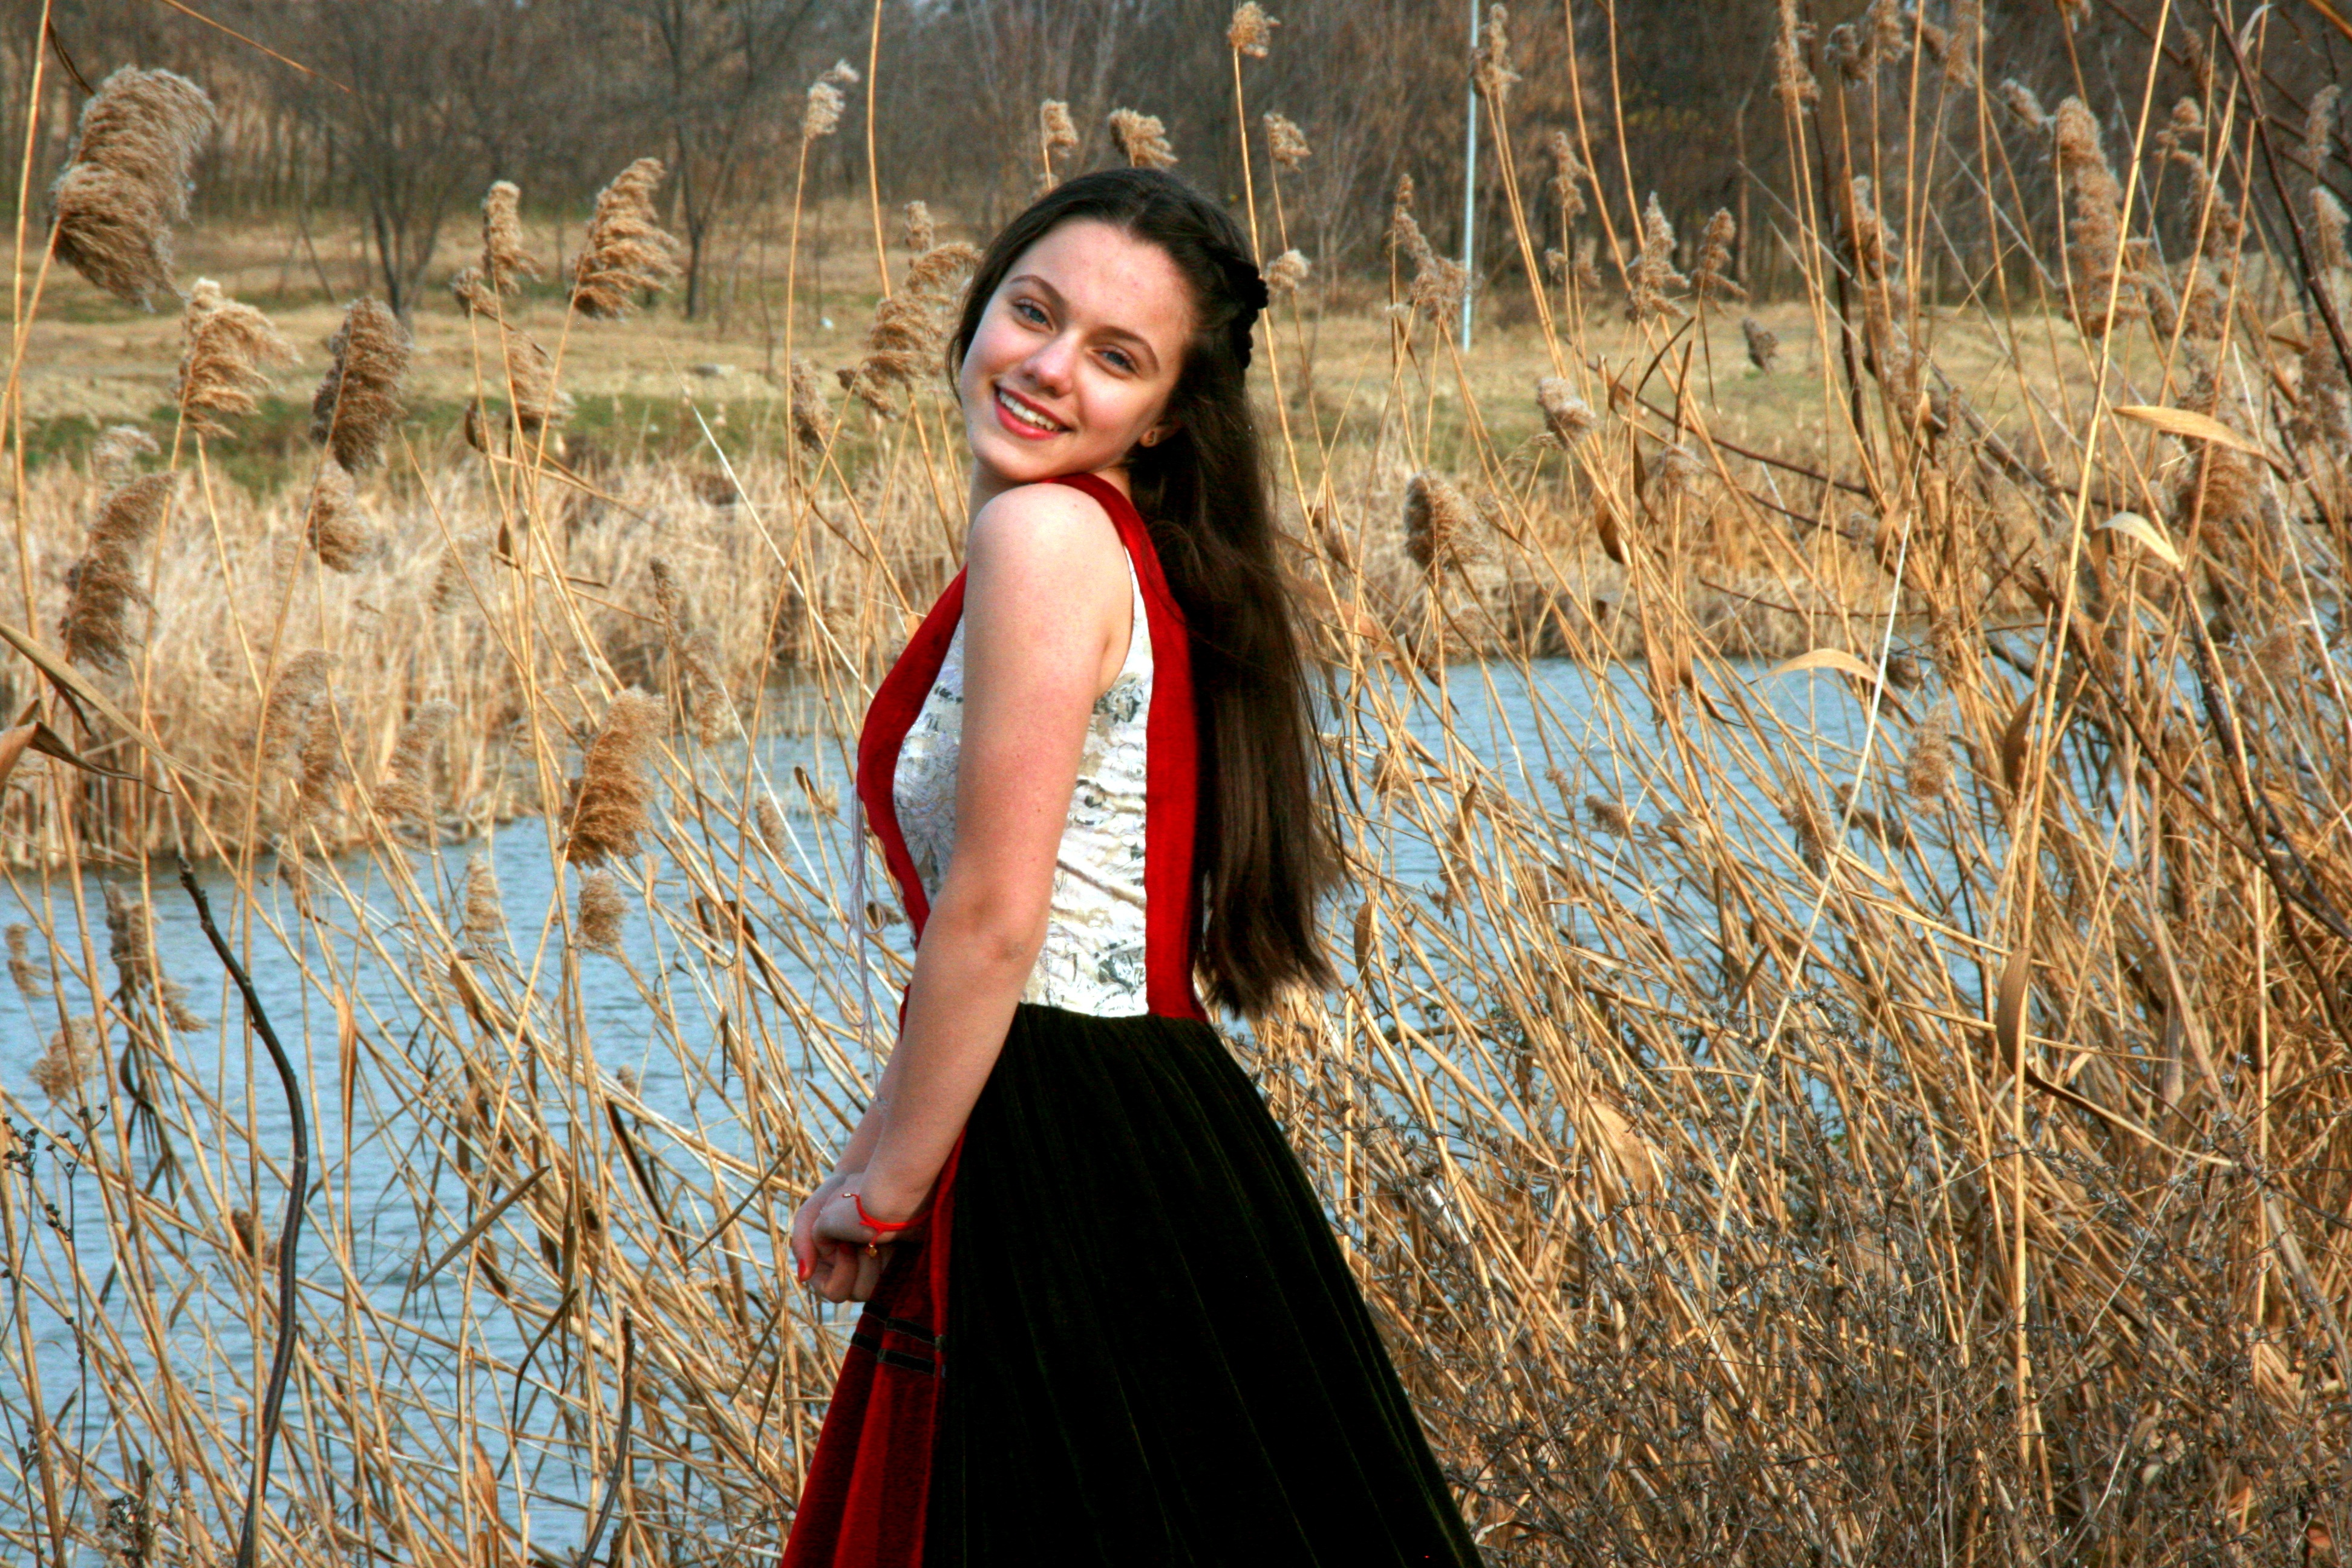
girl, woman, photography, lake, reed, model, spring, autumn, fashion, clothing, lady, season, dress, beauty, nice, story, princess, abdomen, photo shoot, portrait photography